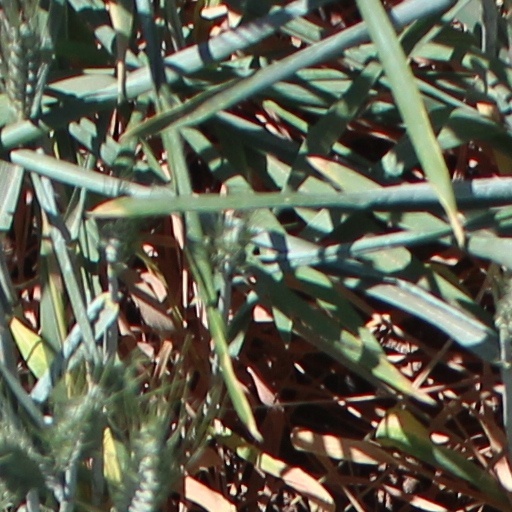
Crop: wheat